Siege

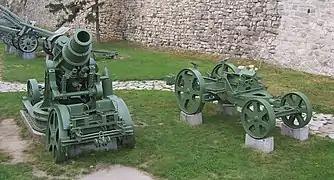
The Skoda 305 mm Model 1911

Advances in artillery made previously impregnable defenses useless. For example, the walls of Vienna that had held off the Turks in the mid-17th century were no obstacle to Napoleon in the early 19th.